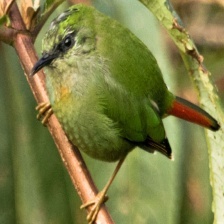
Species: FIRE TAILLED MYZORNIS
Scientific name: MYZORNIS PYRRHOURA